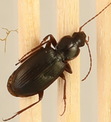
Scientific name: Calathus advena
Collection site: Niwot Ridge NEON (NIWO), plot NIWO_009